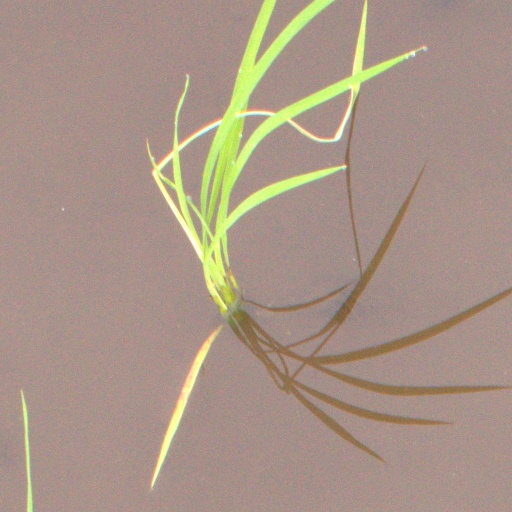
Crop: rice